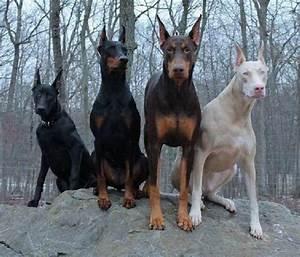
dog